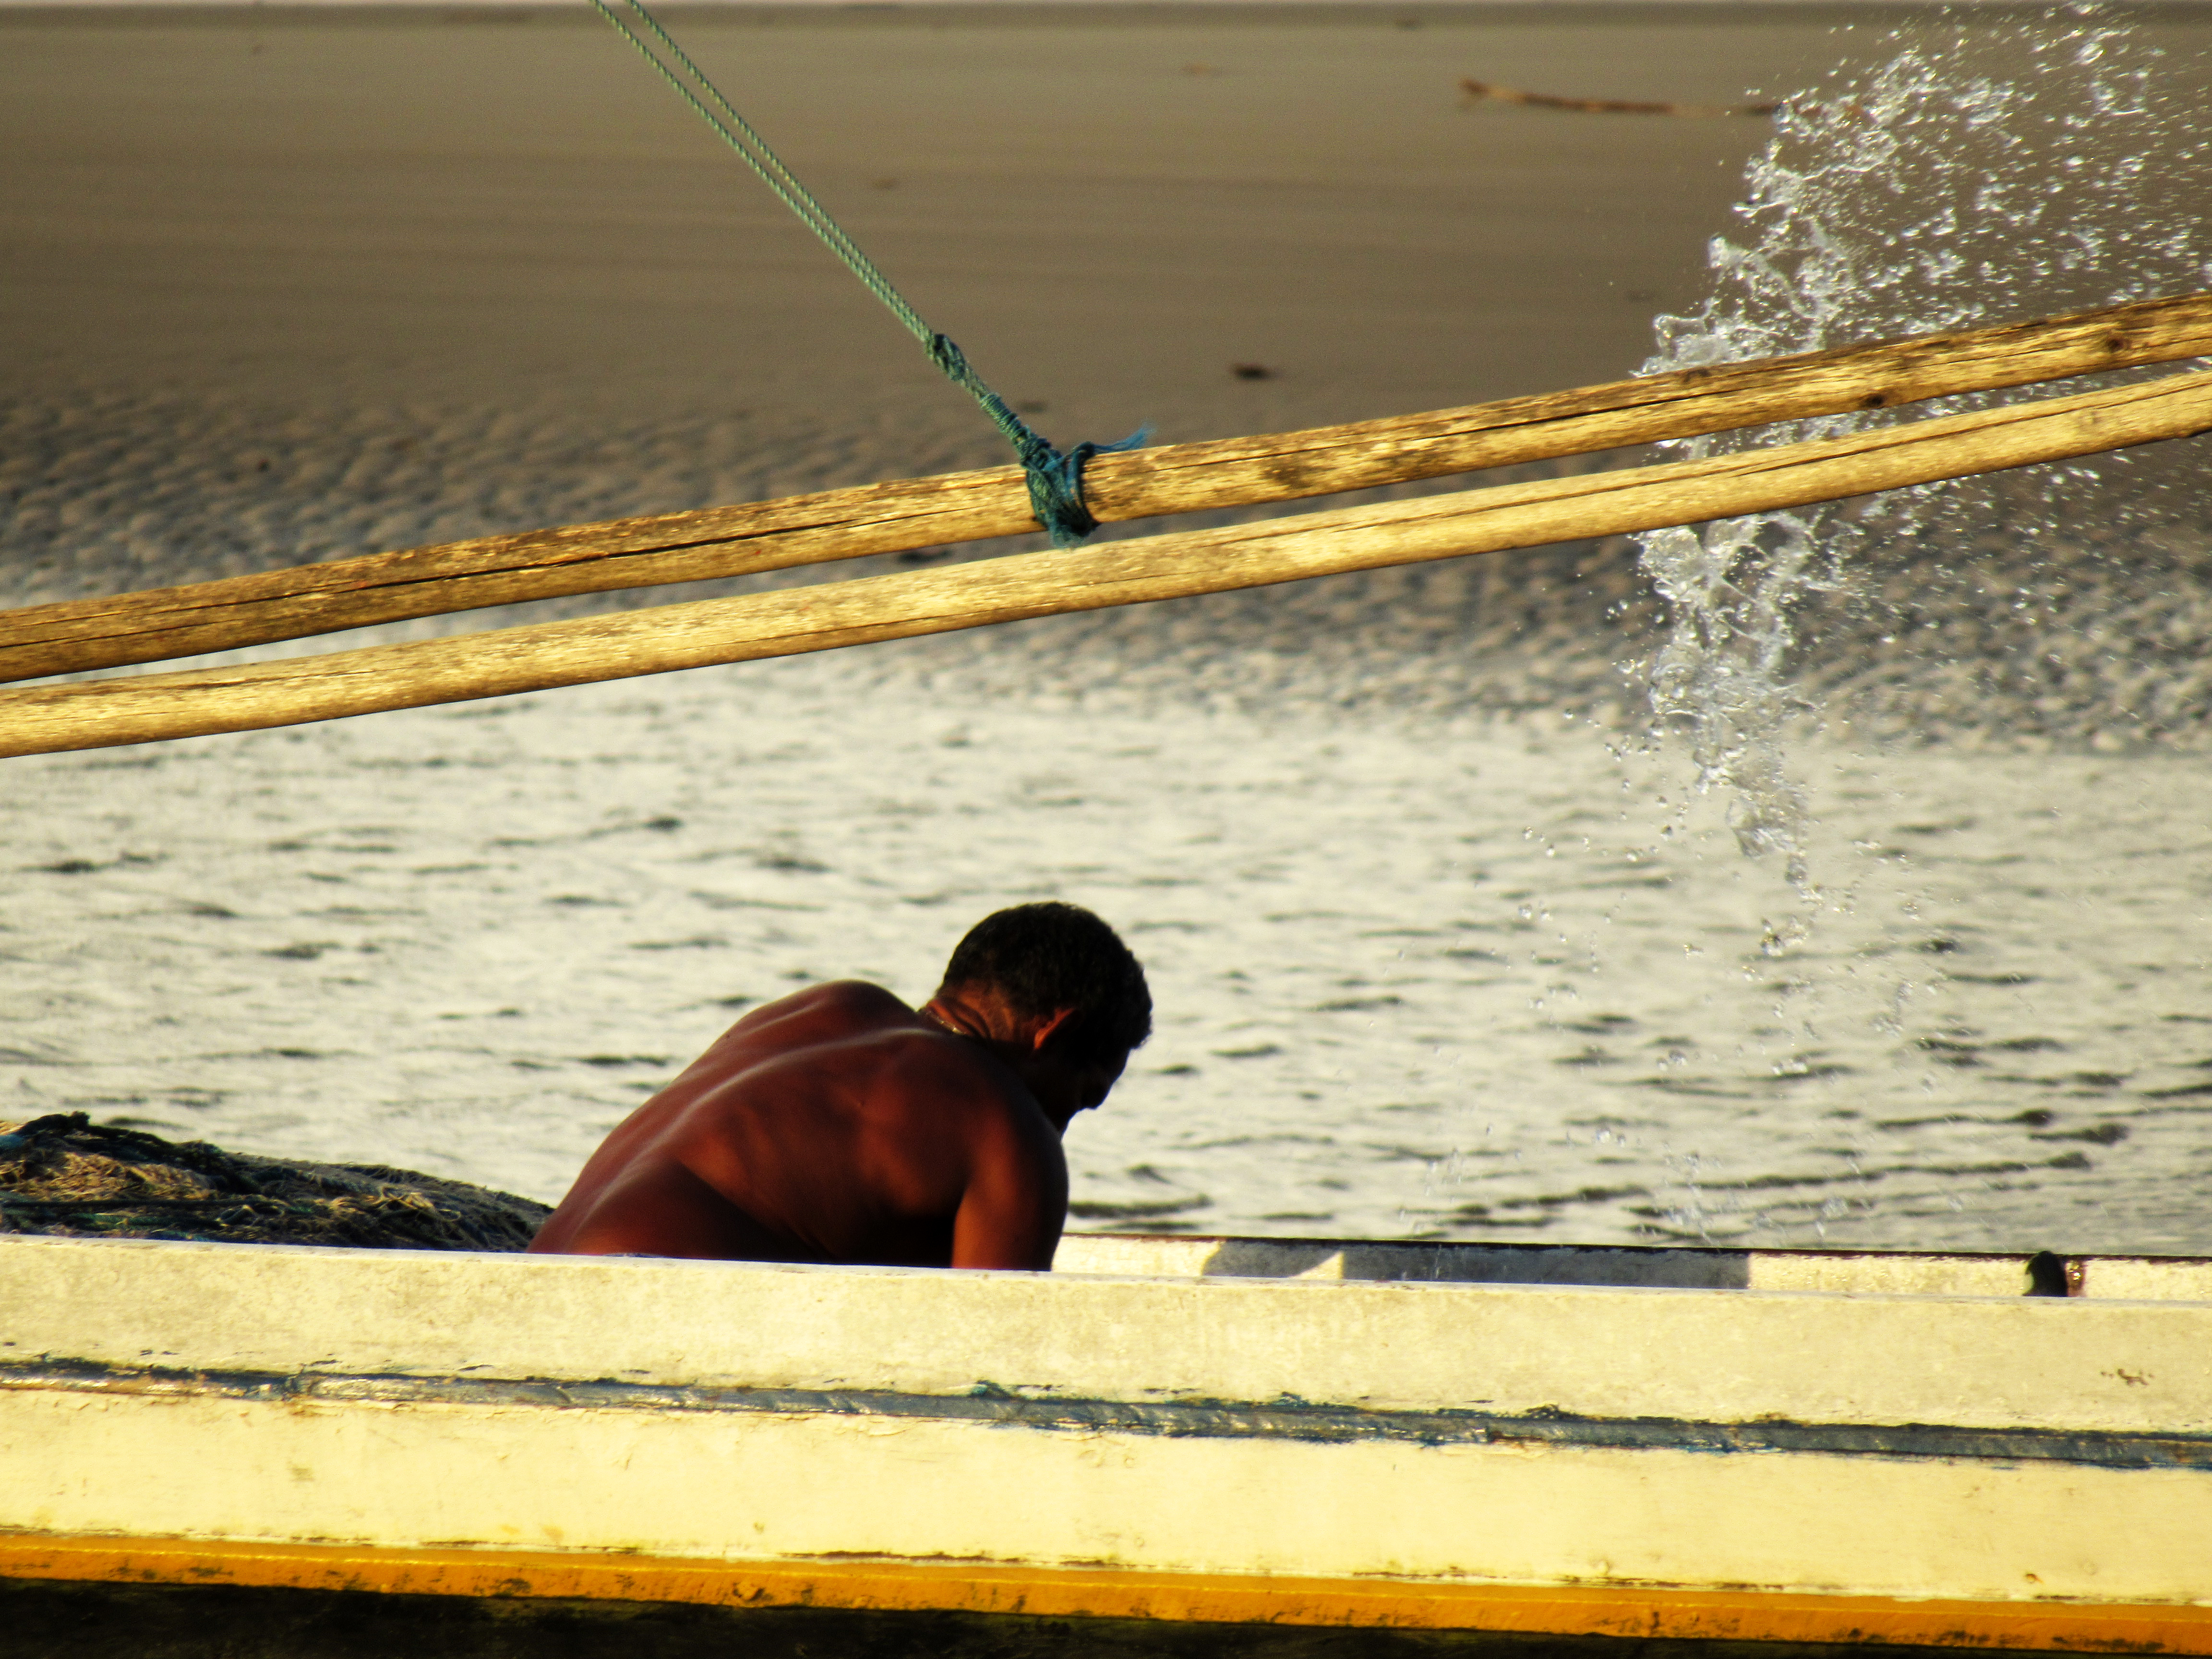
beach, amazon, water, reflection, morning, sea, wood, vacation, recreation, sky, leisure